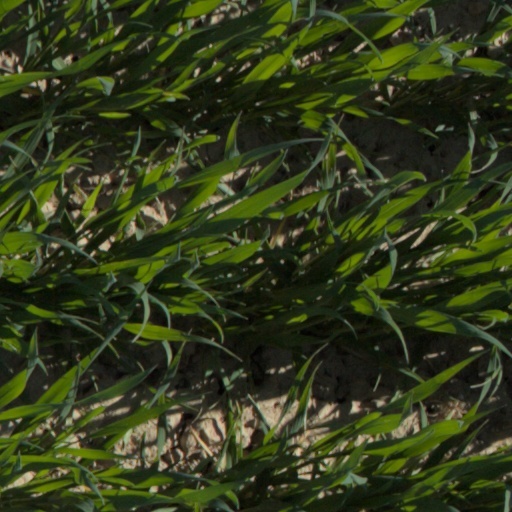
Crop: wheat